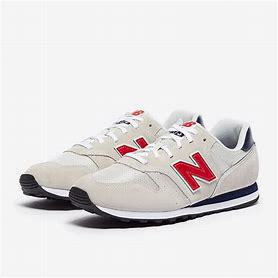
Brand: New
Model: Balance New Balance 373